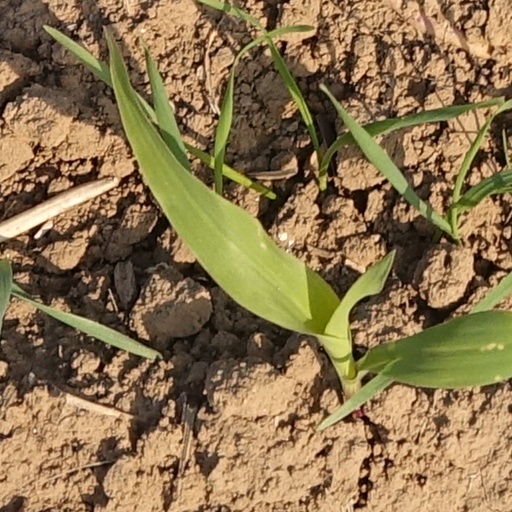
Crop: wheat